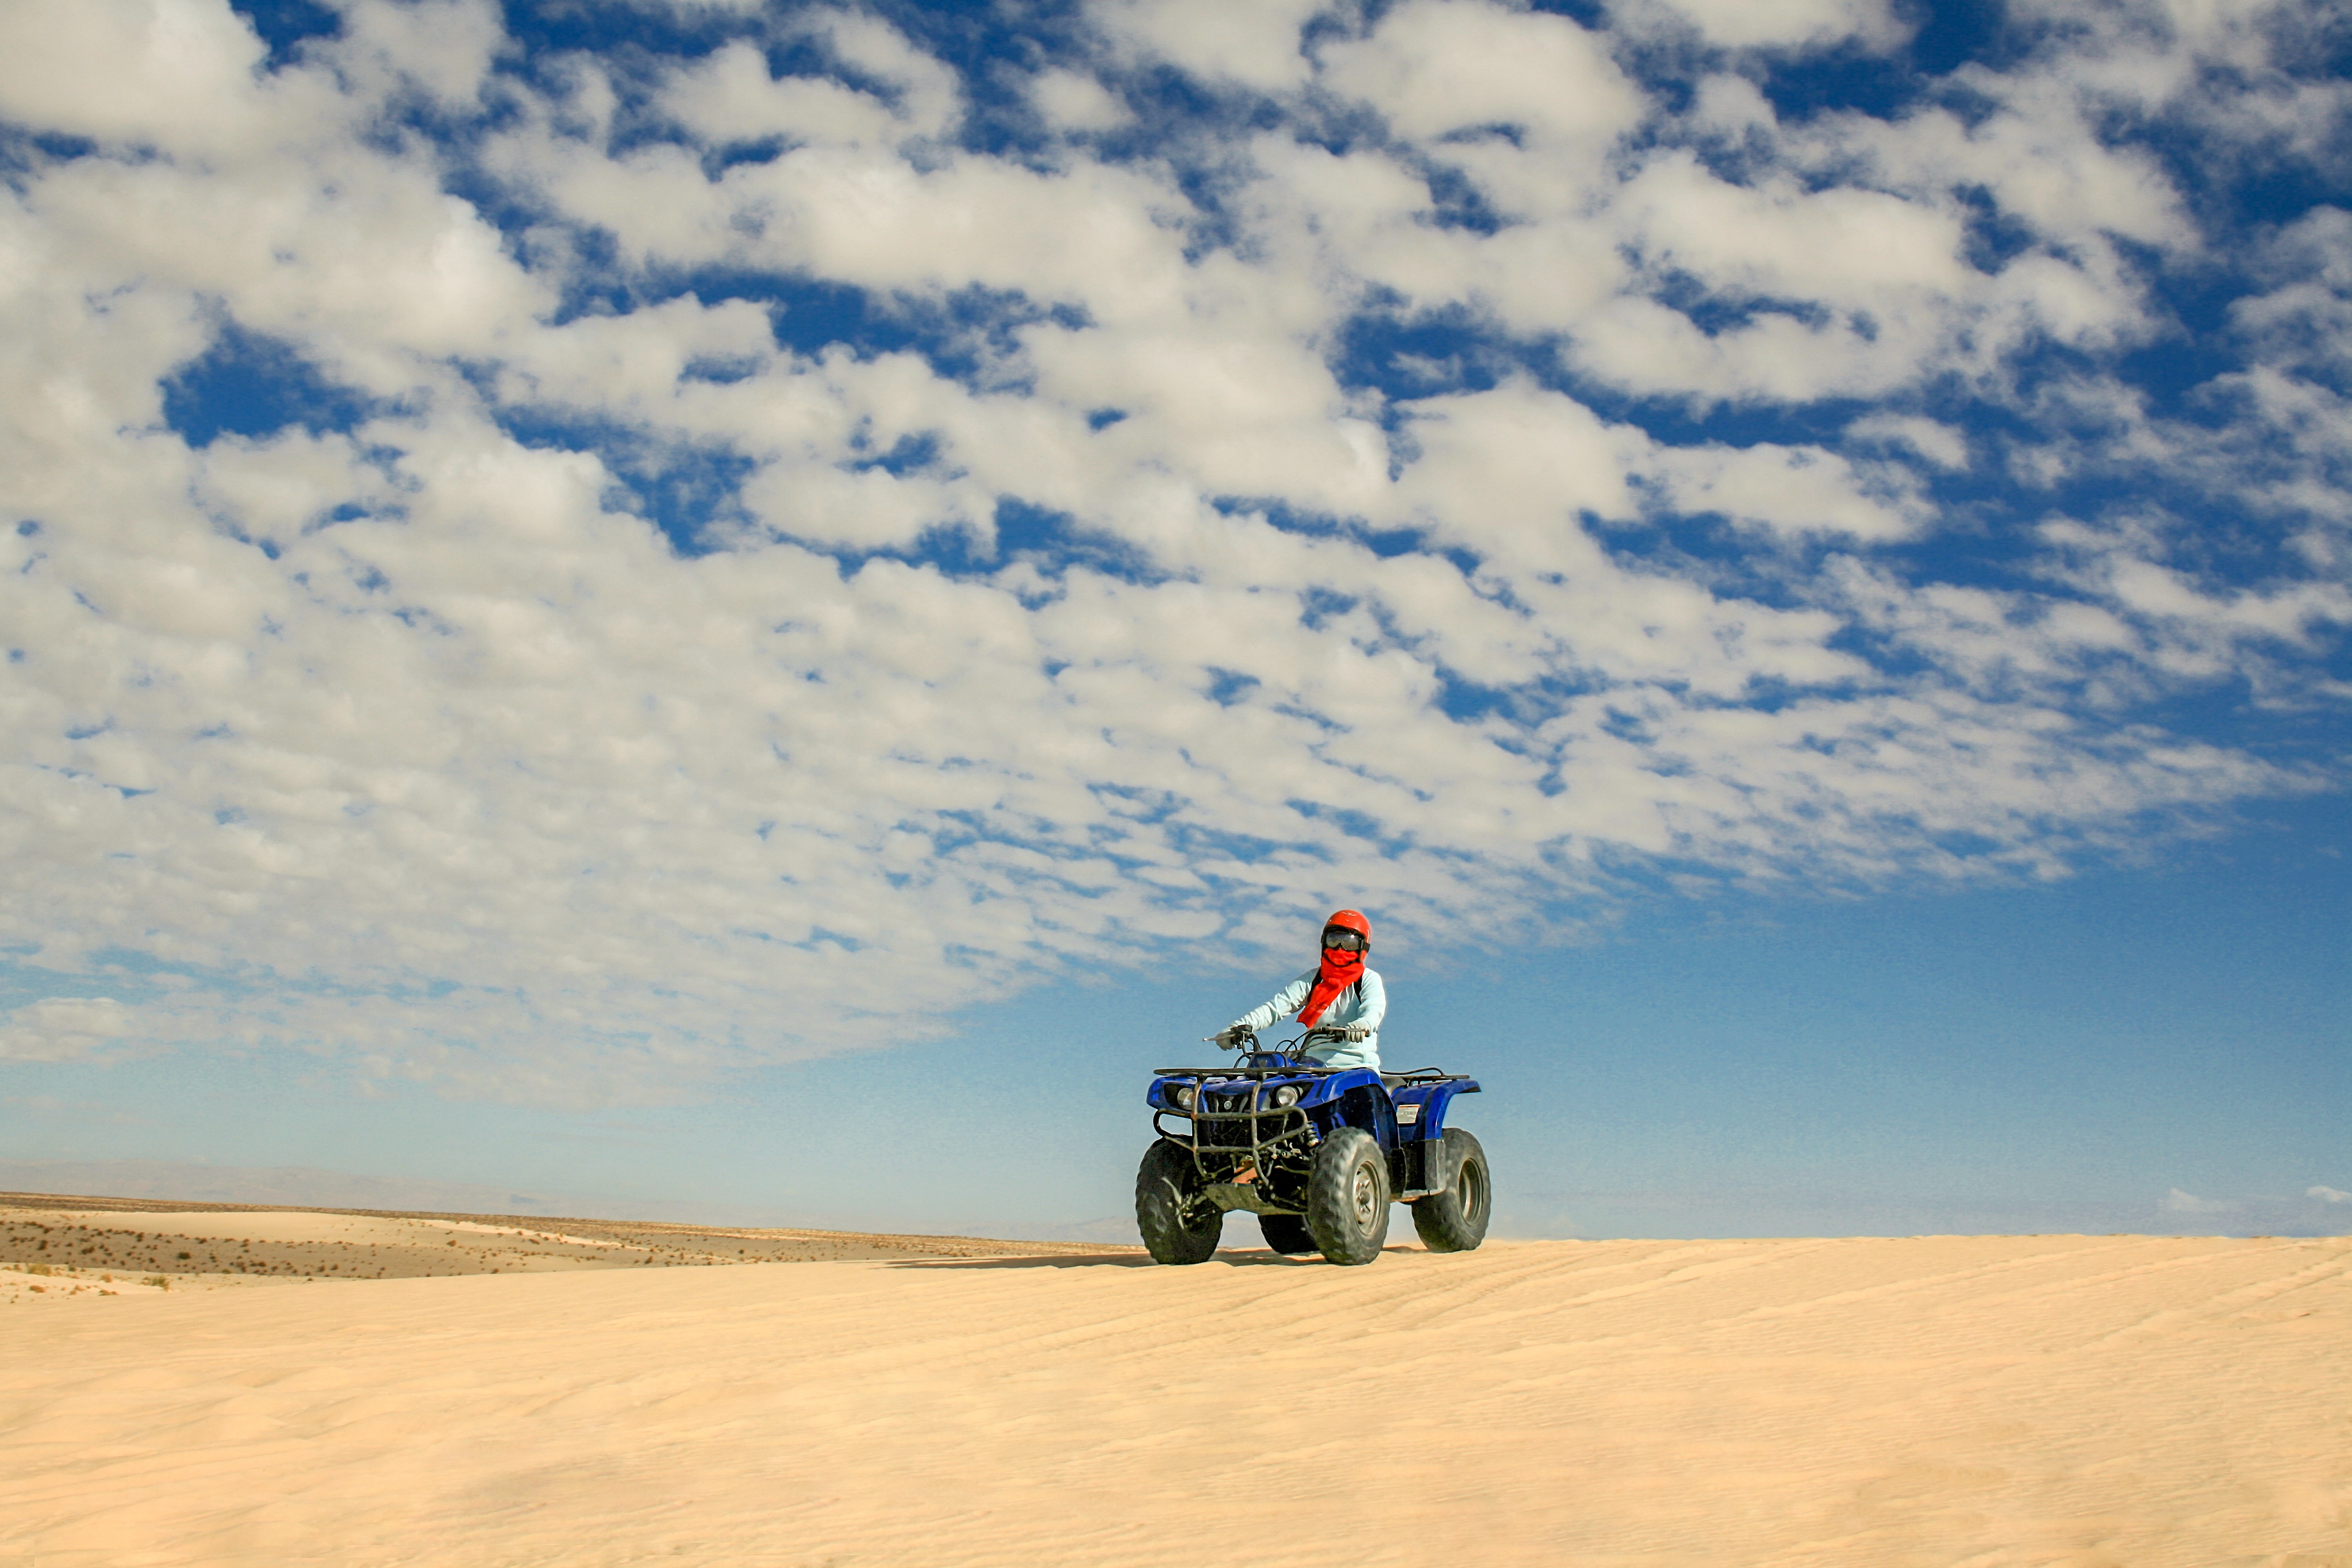
landscape, sand, sun, road, sport, wheel, desert, dune, adventure, travel, tourism, habitat, quad, tunisia, landform, off road, natural environment, geographical feature, aeolian landform